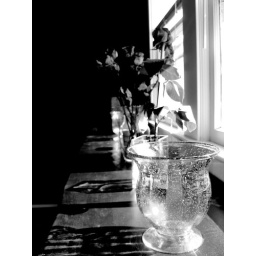
sunlight in the window in the glass on the wood